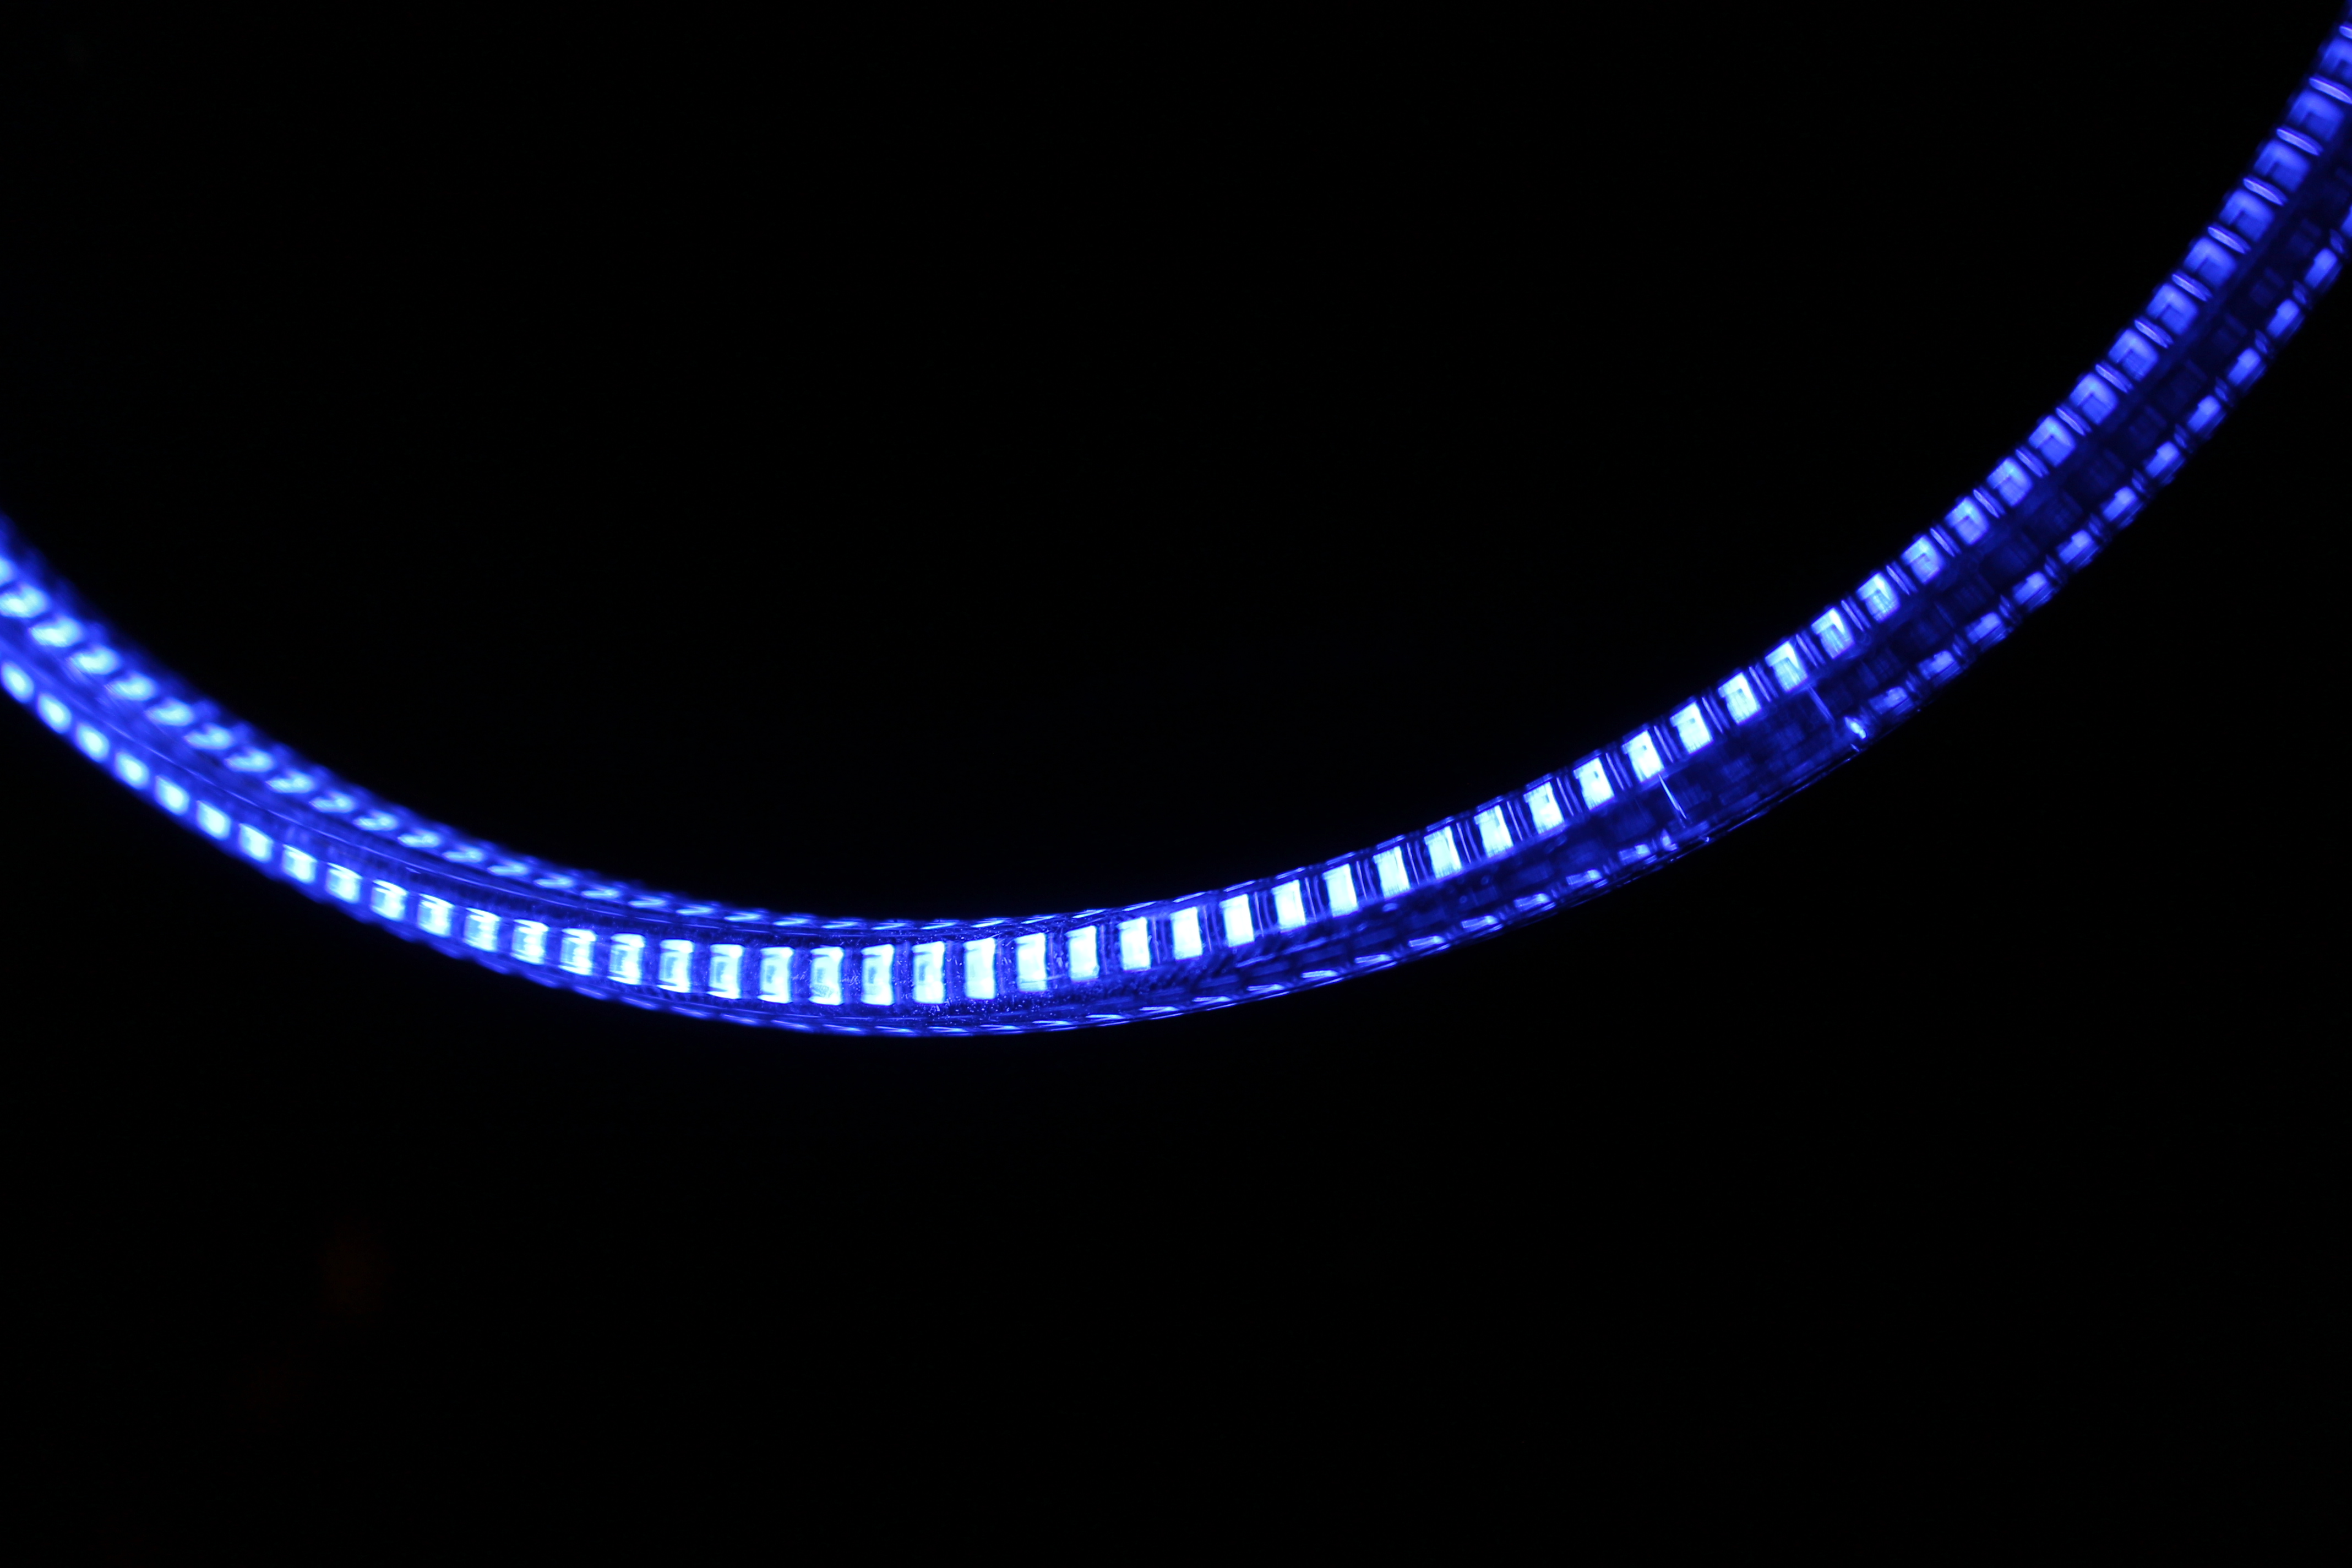
art, blue, electric blue, darkness, light, night, pattern, cobalt blue, majorelle blue, neon, gas, circle